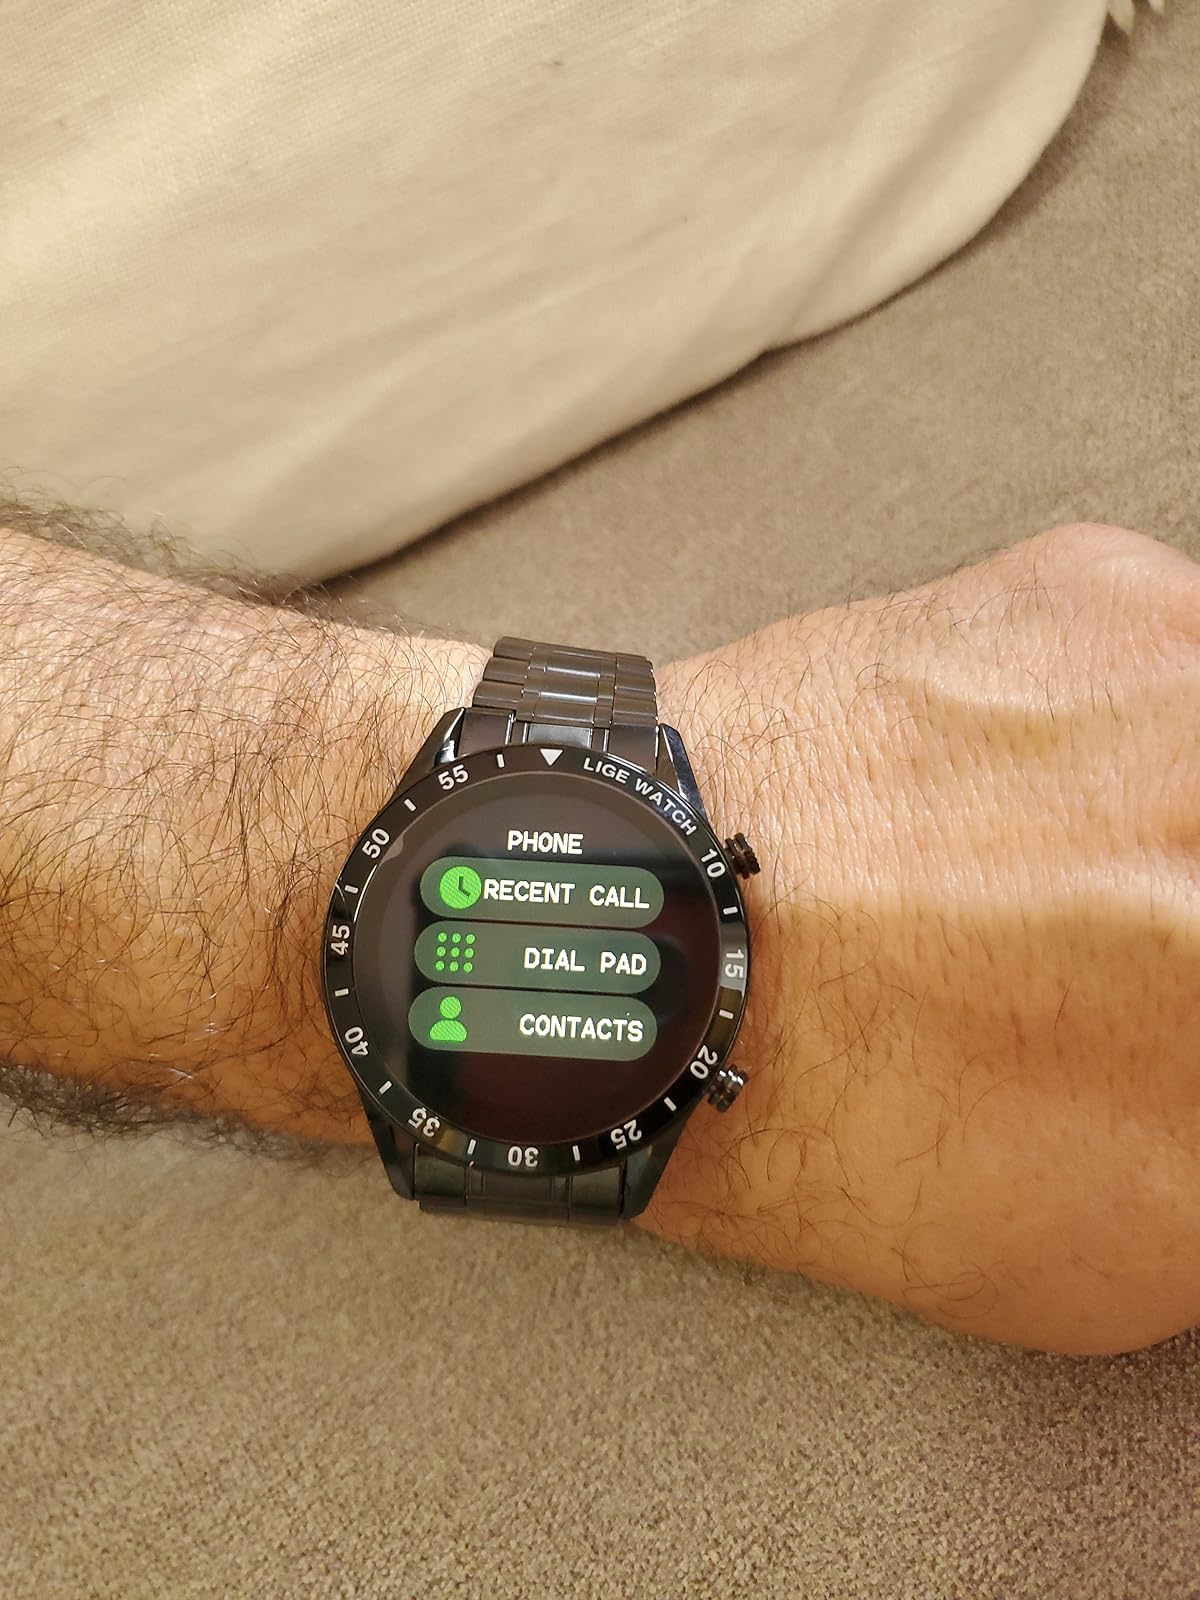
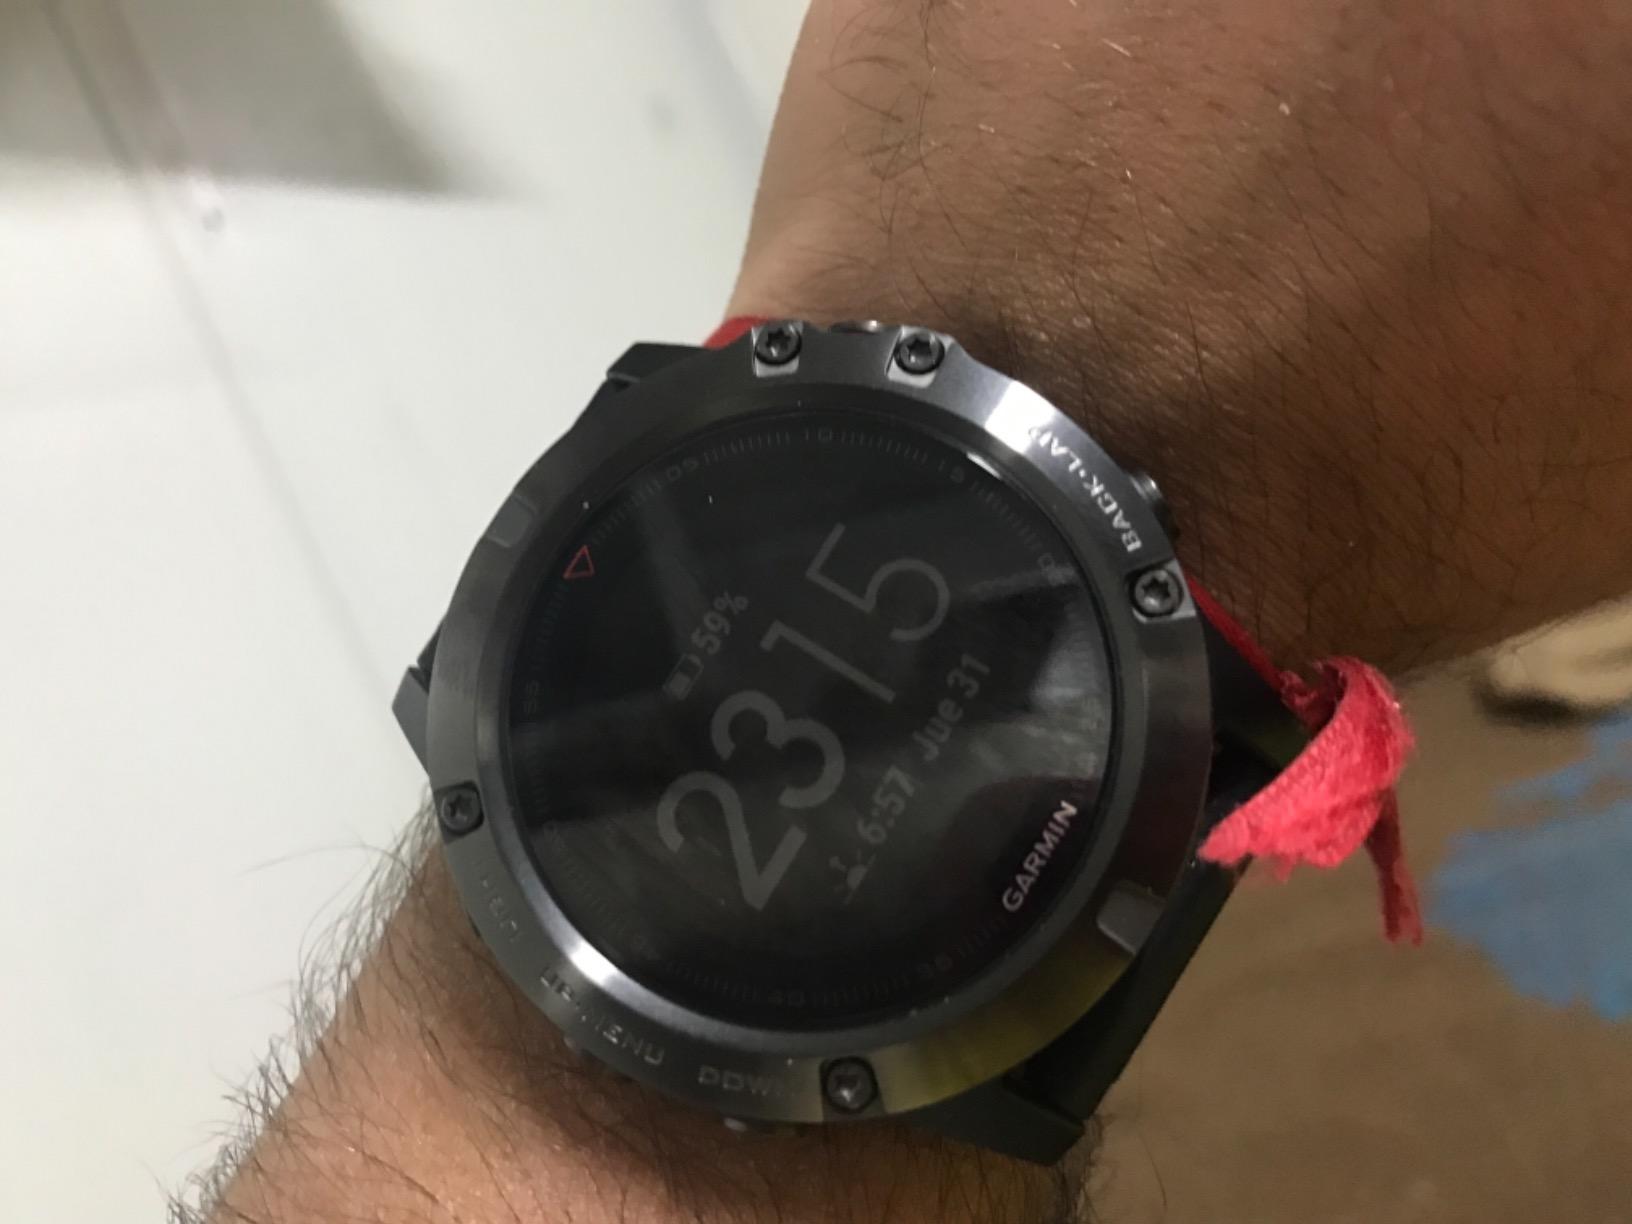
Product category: smartwatch
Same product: no